Arrietty

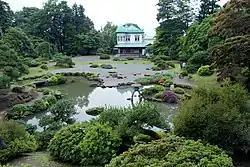
Seibi-en

The song premiered on Radio Disney on February 1, with its release on iTunes on February 2, 2012. In an interview with Kidzworld about what the song is about, Mendler explained, "It's not based on personal experience but I think the whole summertime, kind of cheerful, innocent thing was relatable for the movie and something they liked. The movie is about imagery and there are some good images in that song."